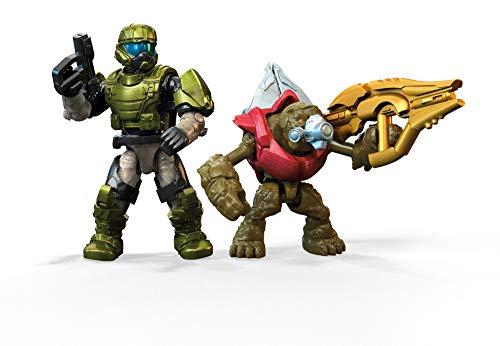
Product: Mega Construx Halo UNSC Hornet Blitz
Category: Toys & Games | Building Toys | Building Sets
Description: Buildable UNSC Hornet flying vehicle.
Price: $15.00
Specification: ProductDimensions:9x1.9x10.3inches|ItemWeight:10.2ounces|ShippingWeight:10.4ounces(Viewshippingratesandpolicies)|ASIN:B07GLNM51Z|Itemmodelnumber:GCM44|Manufacturerrecommendedage:8-12years